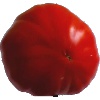
Label: Tomato 3